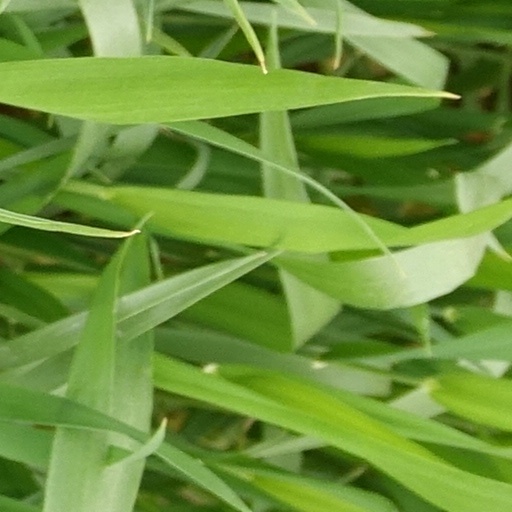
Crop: wheat